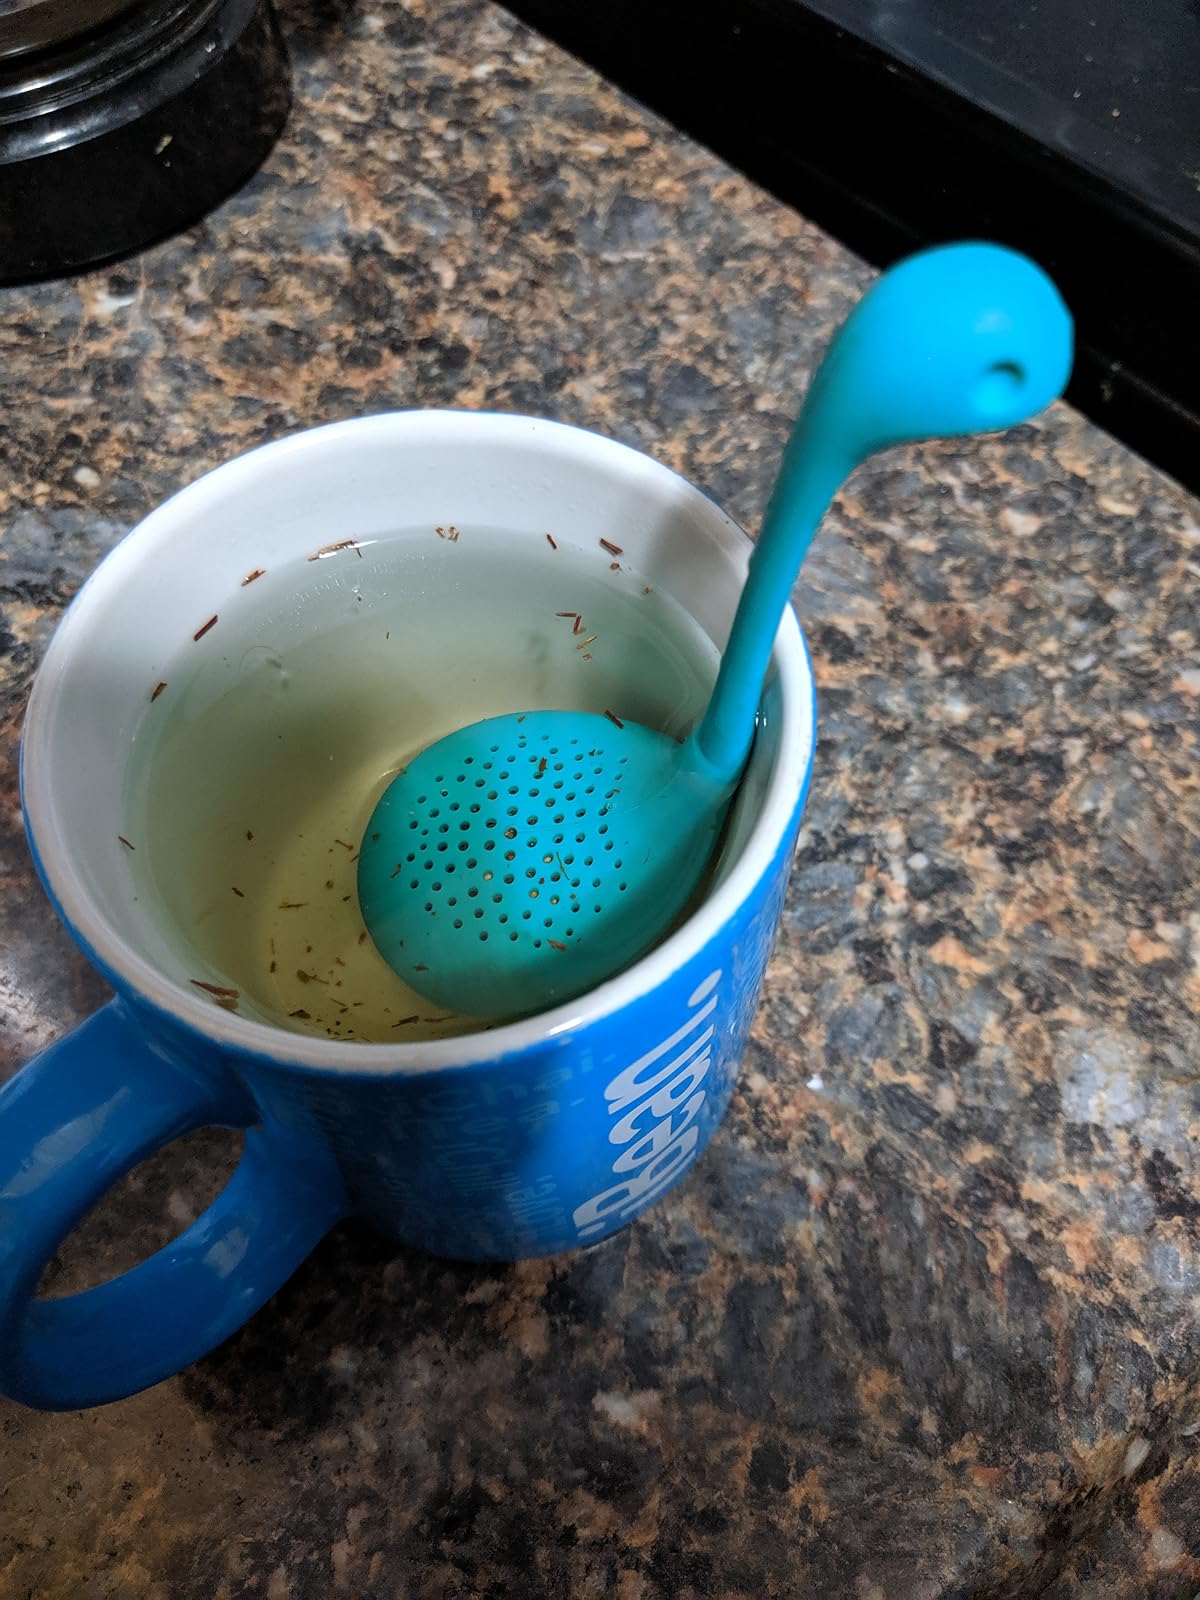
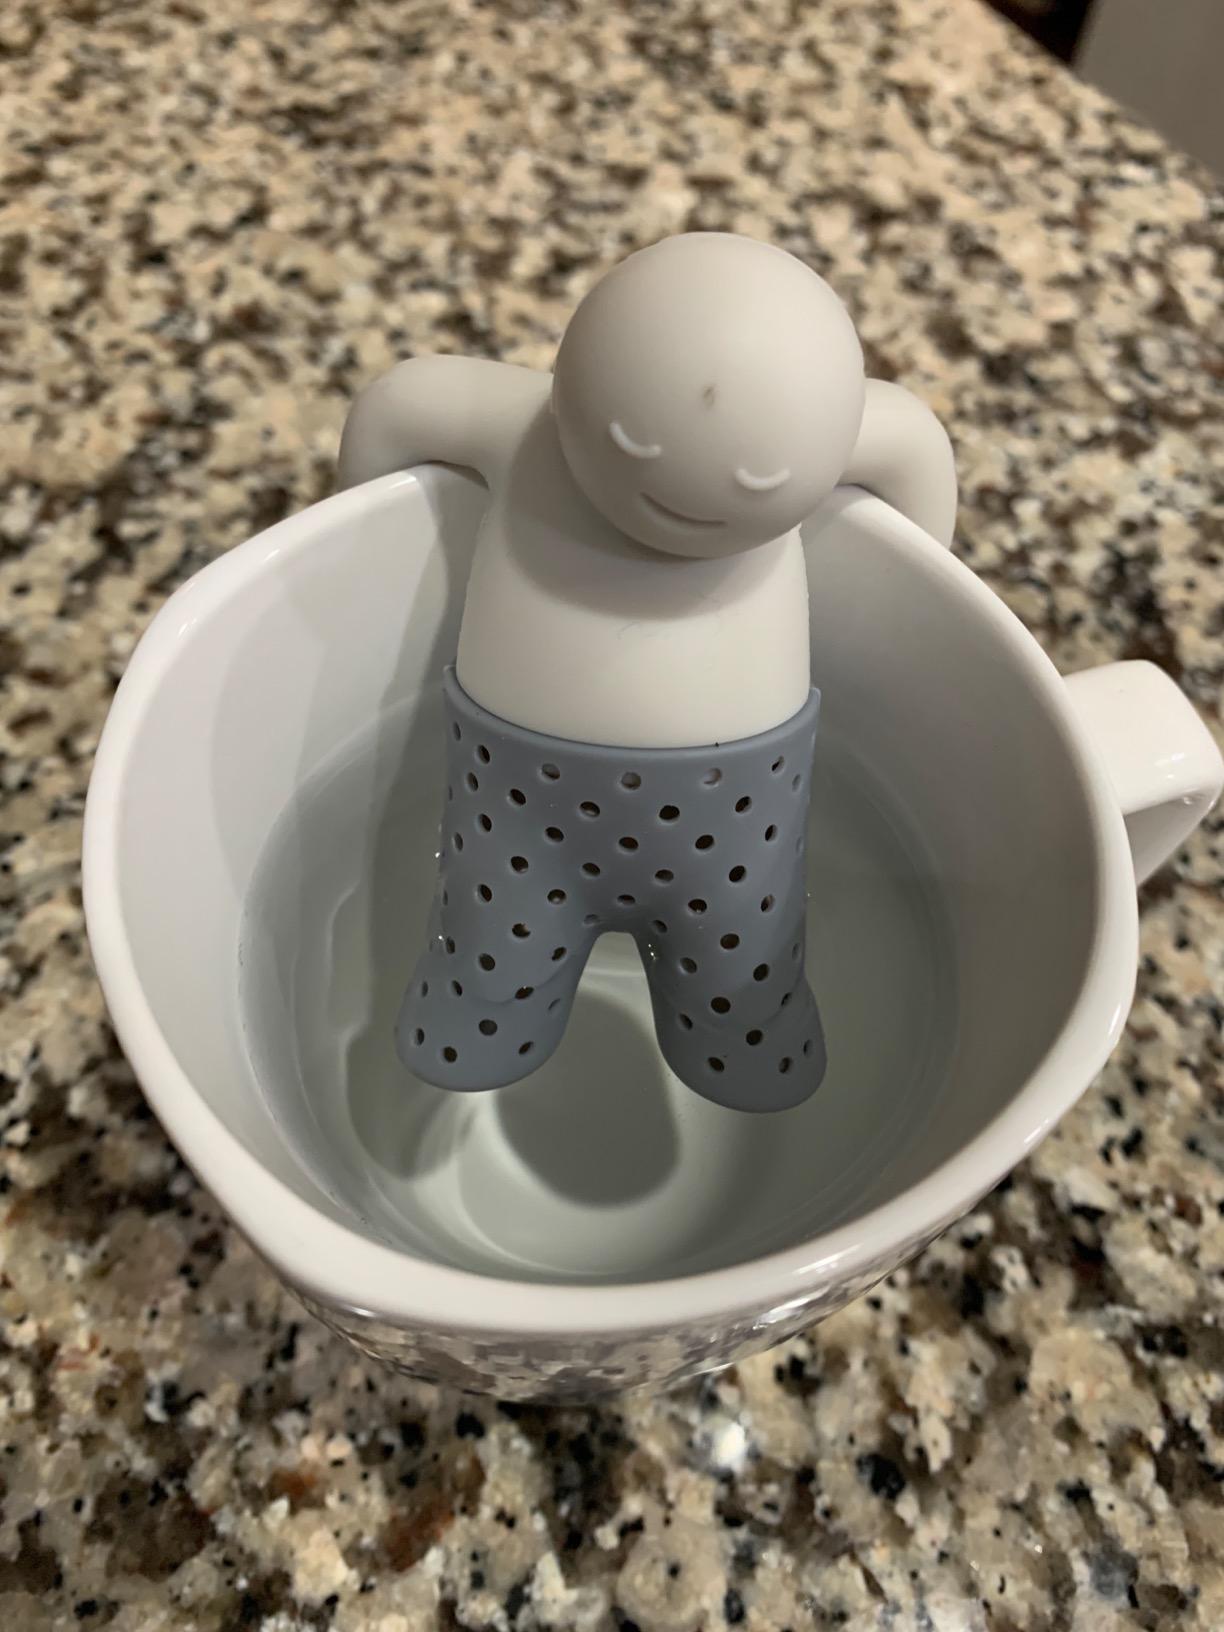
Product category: items_tea
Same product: no